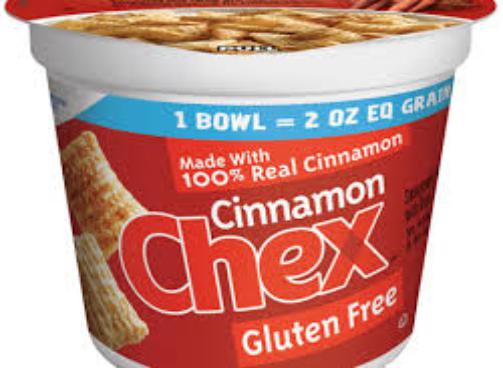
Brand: Cinnamon Chex
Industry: Food